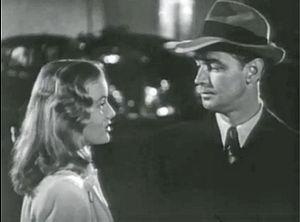
Le Dahlia bleu est un film policier américain réalisé par George Marshall et sorti en 1946.
Veronica Lake, née Constance Frances Marie Ockelman le 14 novembre 1922 à New York et morte le 7 juillet 1973 à Burlington, est une actrice américaine.